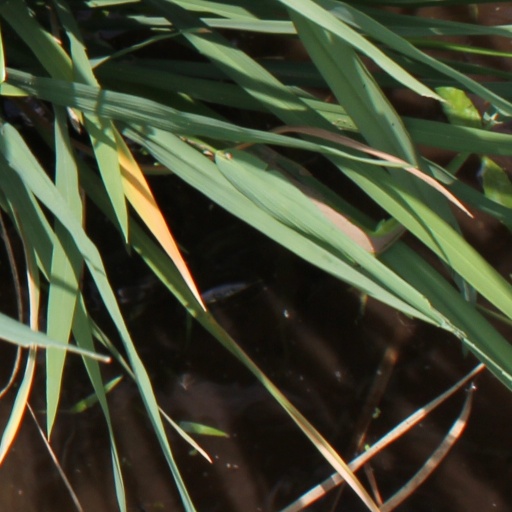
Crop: rice